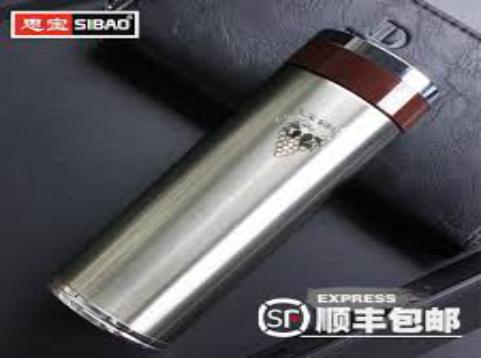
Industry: Necessities